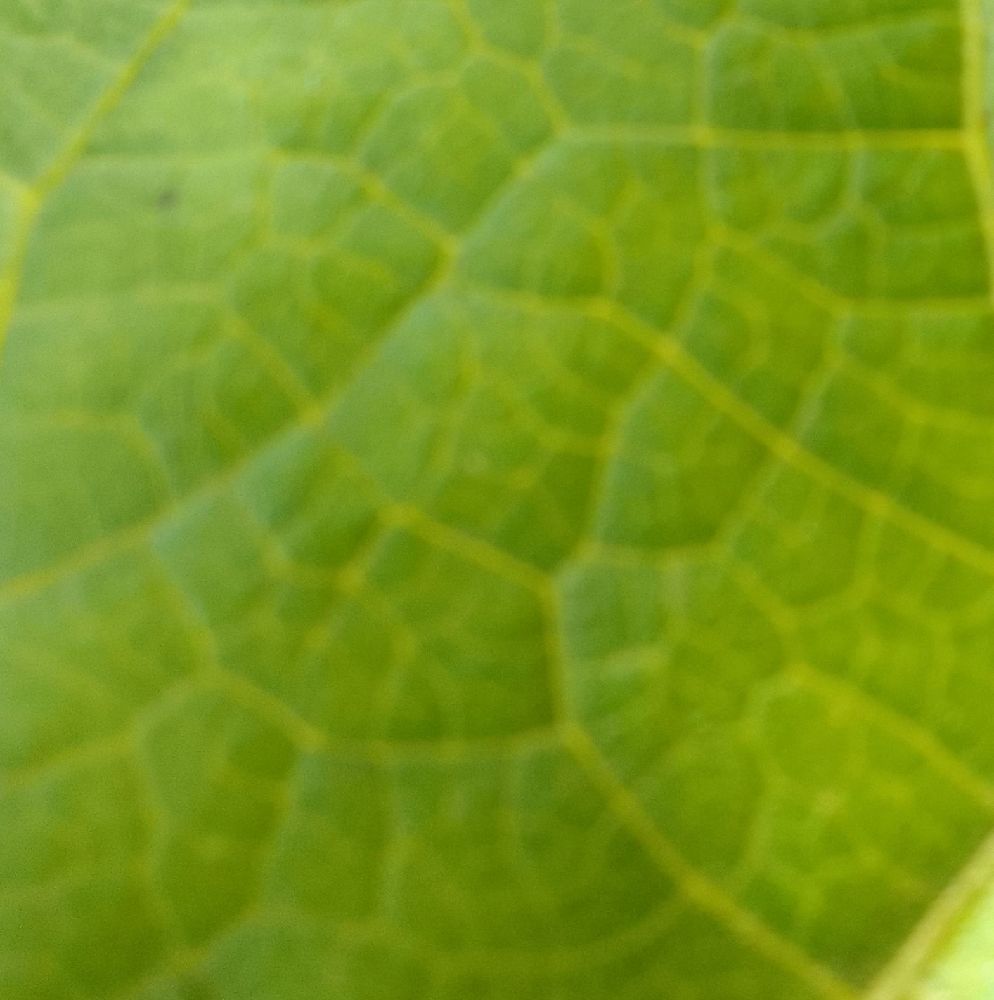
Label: healthy